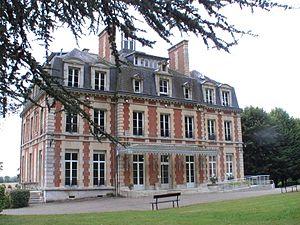
Second château de Tournebut - Aubevoye - Eure - façade côté colline
Aubevoye est une ancienne commune française, située dans le département de l'Eure en région Normandie, devenue le 1ᵉʳ janvier 2016 une commune déléguée au sein de la commune nouvelle du Val-d'Hazey. Les Albaviens y résident.
Le Val d'Hazey est, depuis le 1ᵉʳ janvier 2016, une commune nouvelle française située dans le département de l'Eure en Normandie.
Le château de Tournebut est un château français situé dans la commune d'Aubevoye dans le département de l’Eure et la région Normandie.